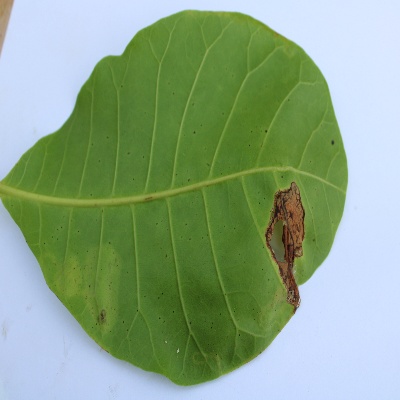
Crop: Cashew
Condition: leaf miner